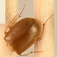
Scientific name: Amara quenseli
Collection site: Onaqui NEON (ONAQ), plot ONAQ_016